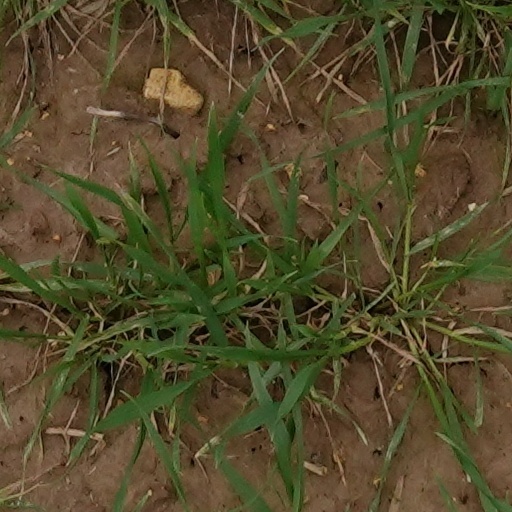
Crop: wheat